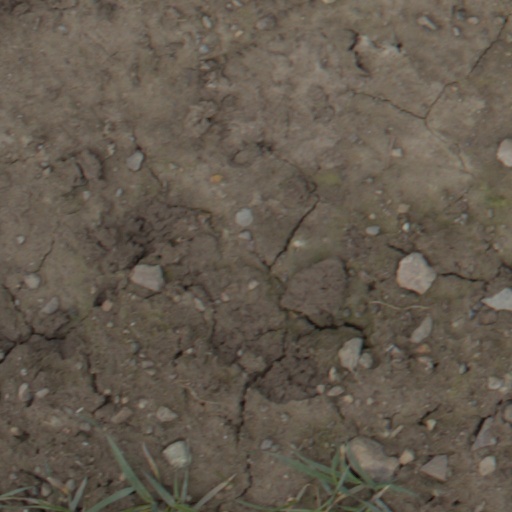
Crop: wheat